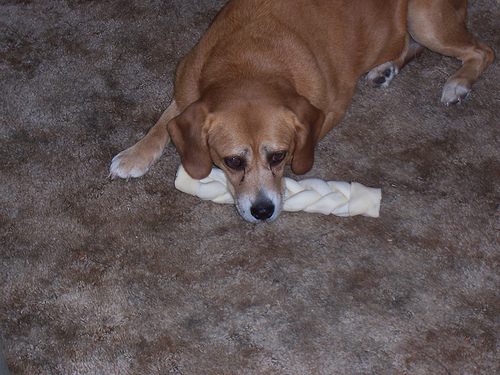
Animal: dog
Breed: beagle